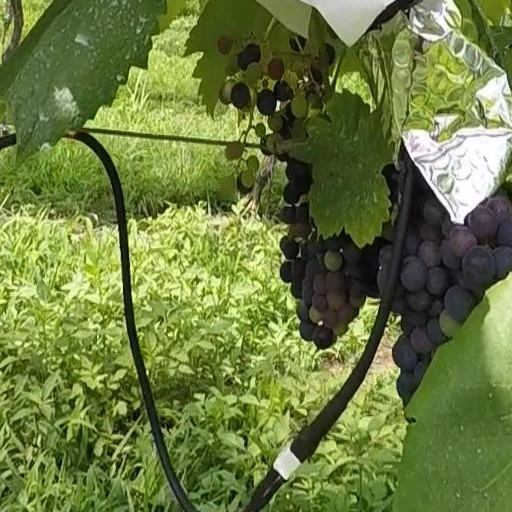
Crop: grape